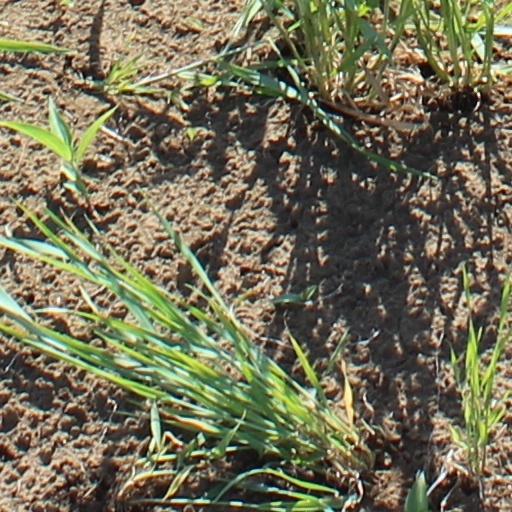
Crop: wheat